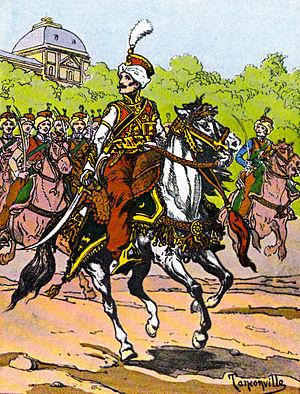
François-Antoine Kirmann, chef d'escadron des mamelouks de la Garde impériale (1808-1811).
François Antoine Kirmann, né le 2 octobre 1768, à Bischoffsheim et mort le 16 octobre 1850, est un militaire français.
Les mamelouks de la Garde impériale sont une unité de cavalerie légère d'origine égyptienne, créée par Napoléon Bonaparte à son retour d'Égypte, et en service dans l'armée française de 1801 à 1815. Ce corps est la troisième formation de cavalerie intégrée dans la Garde impériale et son premier élément étranger. Initialement recrutés lors de la campagne d'Égypte, les mamelouks sont rapatriés avec les troupes françaises en métropole où ils sont organisés en un escadron, réduit ensuite à une simple compagnie.
La cavalerie de la Garde impériale correspond à l'ensemble des unités militaires de cavalerie appartenant à la Garde impériale de Napoléon Iᵉʳ. Unité combattante d'élite, elle devient la réserve ultime de l'armée. Elle est utilisée, en dernier ressort, pour donner le coup de grâce ou débloquer une situation périlleuse.